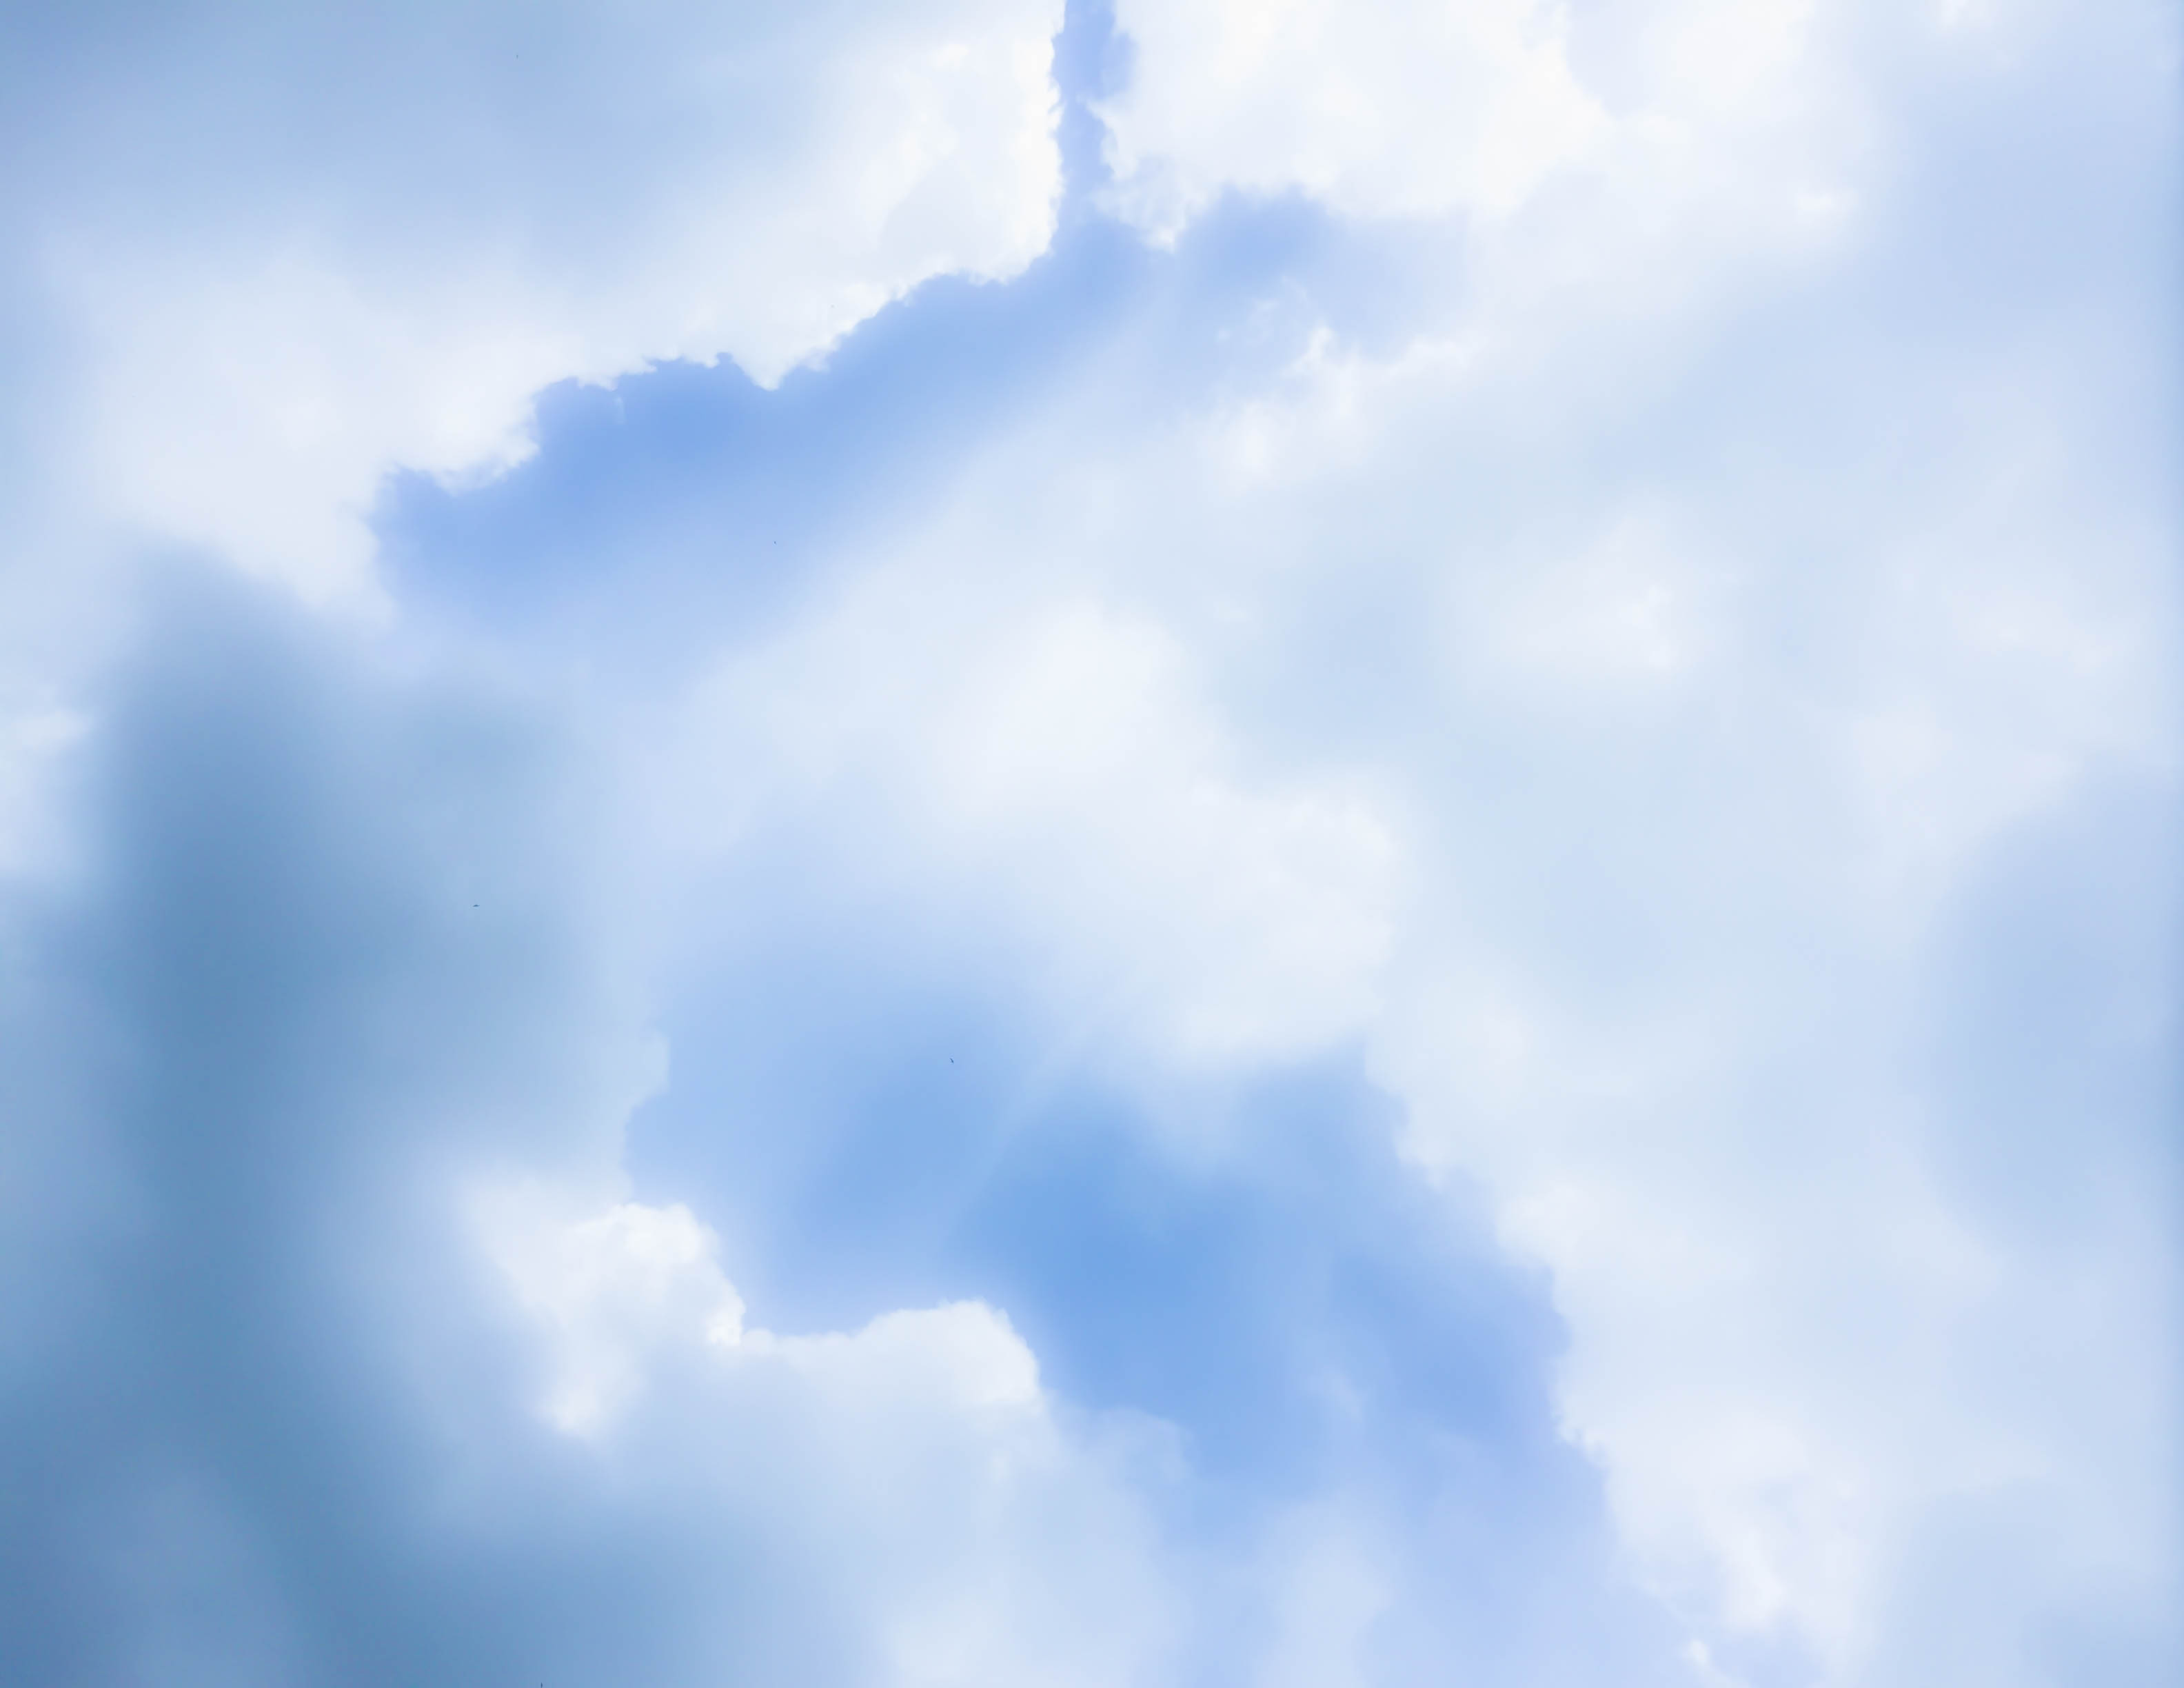
backdrop, background, black, blue, climate, cloud, cloudscape, cloudy, color, danger, dark, day, dramatic, gray, grey, landscape, light, meteorology, moody, natural, nature, night, nobody, outdoors, overcast, rain, scene, season, sky, smoke, storm, stormy, summer, texture, thunder, thunderstorm, weather, white, wind, daytime, atmosphere, cumulus, sunlight, calm, morning, meteorological phenomenon, horizon, computer wallpaper